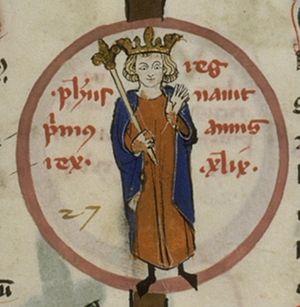
Philippe Ier , roi de France